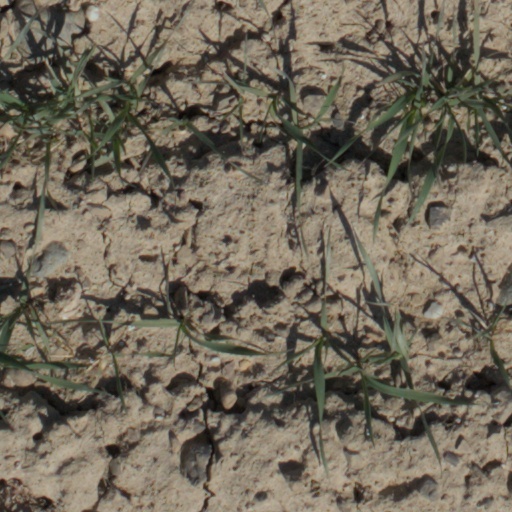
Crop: wheat